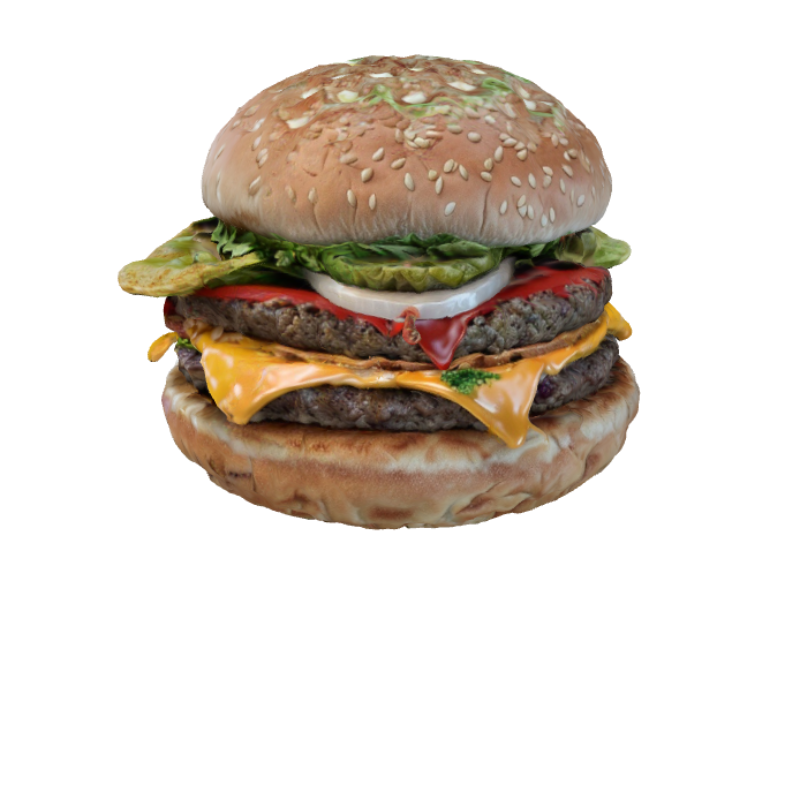
미적 점수 (1~10점): 4